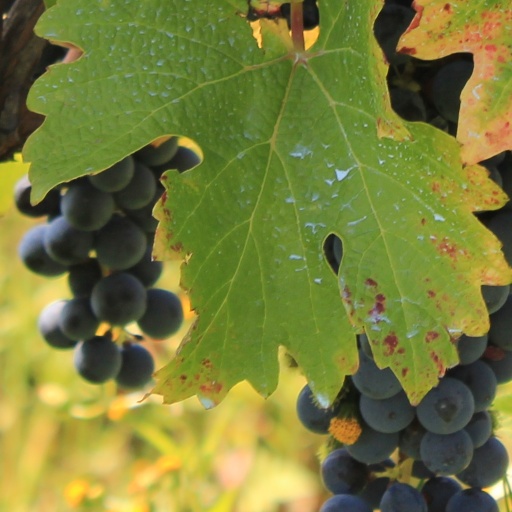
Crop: grape